Rimah Governorate

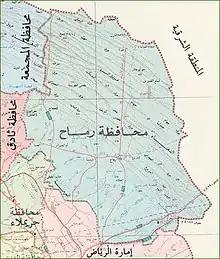
A Map of Rimah Governorate, Saudi Arabia

Rimah Governorate (sometimes pronounced as Rumah or Romah) is one of the governorates of Riyadh Province. It is located about 120 kilometers north-east of Riyadh City, and bounded on the north-east by Eastern Province, on the South by Riyadh, and on the West by Majma'ah, Thadig, and Huraimila.